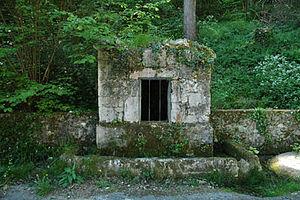
fontaine de peyrat
Saint-Antoine-de-Ficalba est une commune du Sud-Ouest de la France, située dans le département de Lot-et-Garonne.